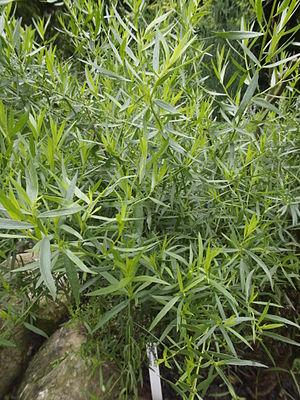
Le terme fines herbes désigne les menues plantes du potager qui se mettent sur la salade ou qui s’emploient dans les ragoûts. Il peut s'appliquer aux herbes aromatiques en général, mais il désigne plus souvent spécifiquement le groupe ou le mélange particulier de quatre plantes : le persil, la ciboulette, le cerfeuil, ainsi que de la pimprenelle ou de l'estragon.